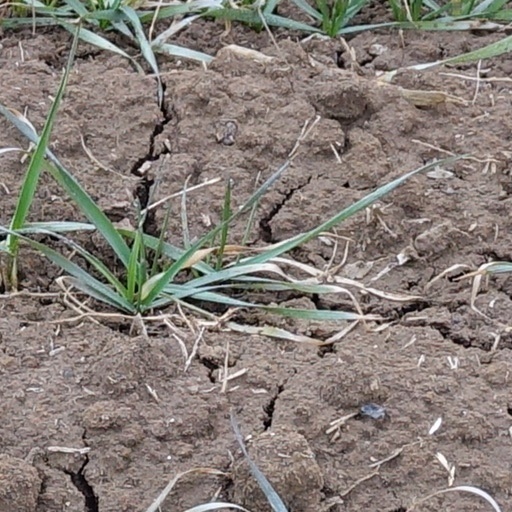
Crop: wheat